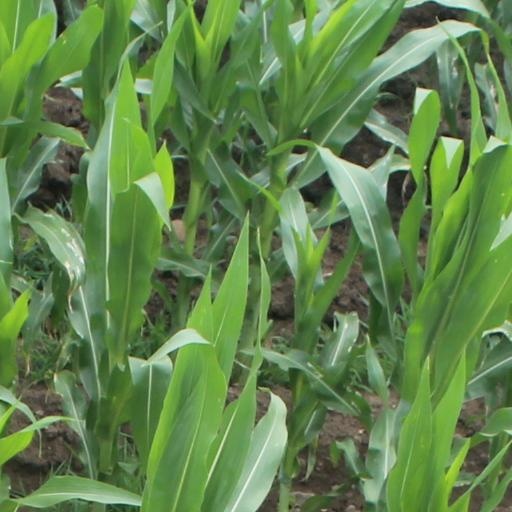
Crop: maize; corn